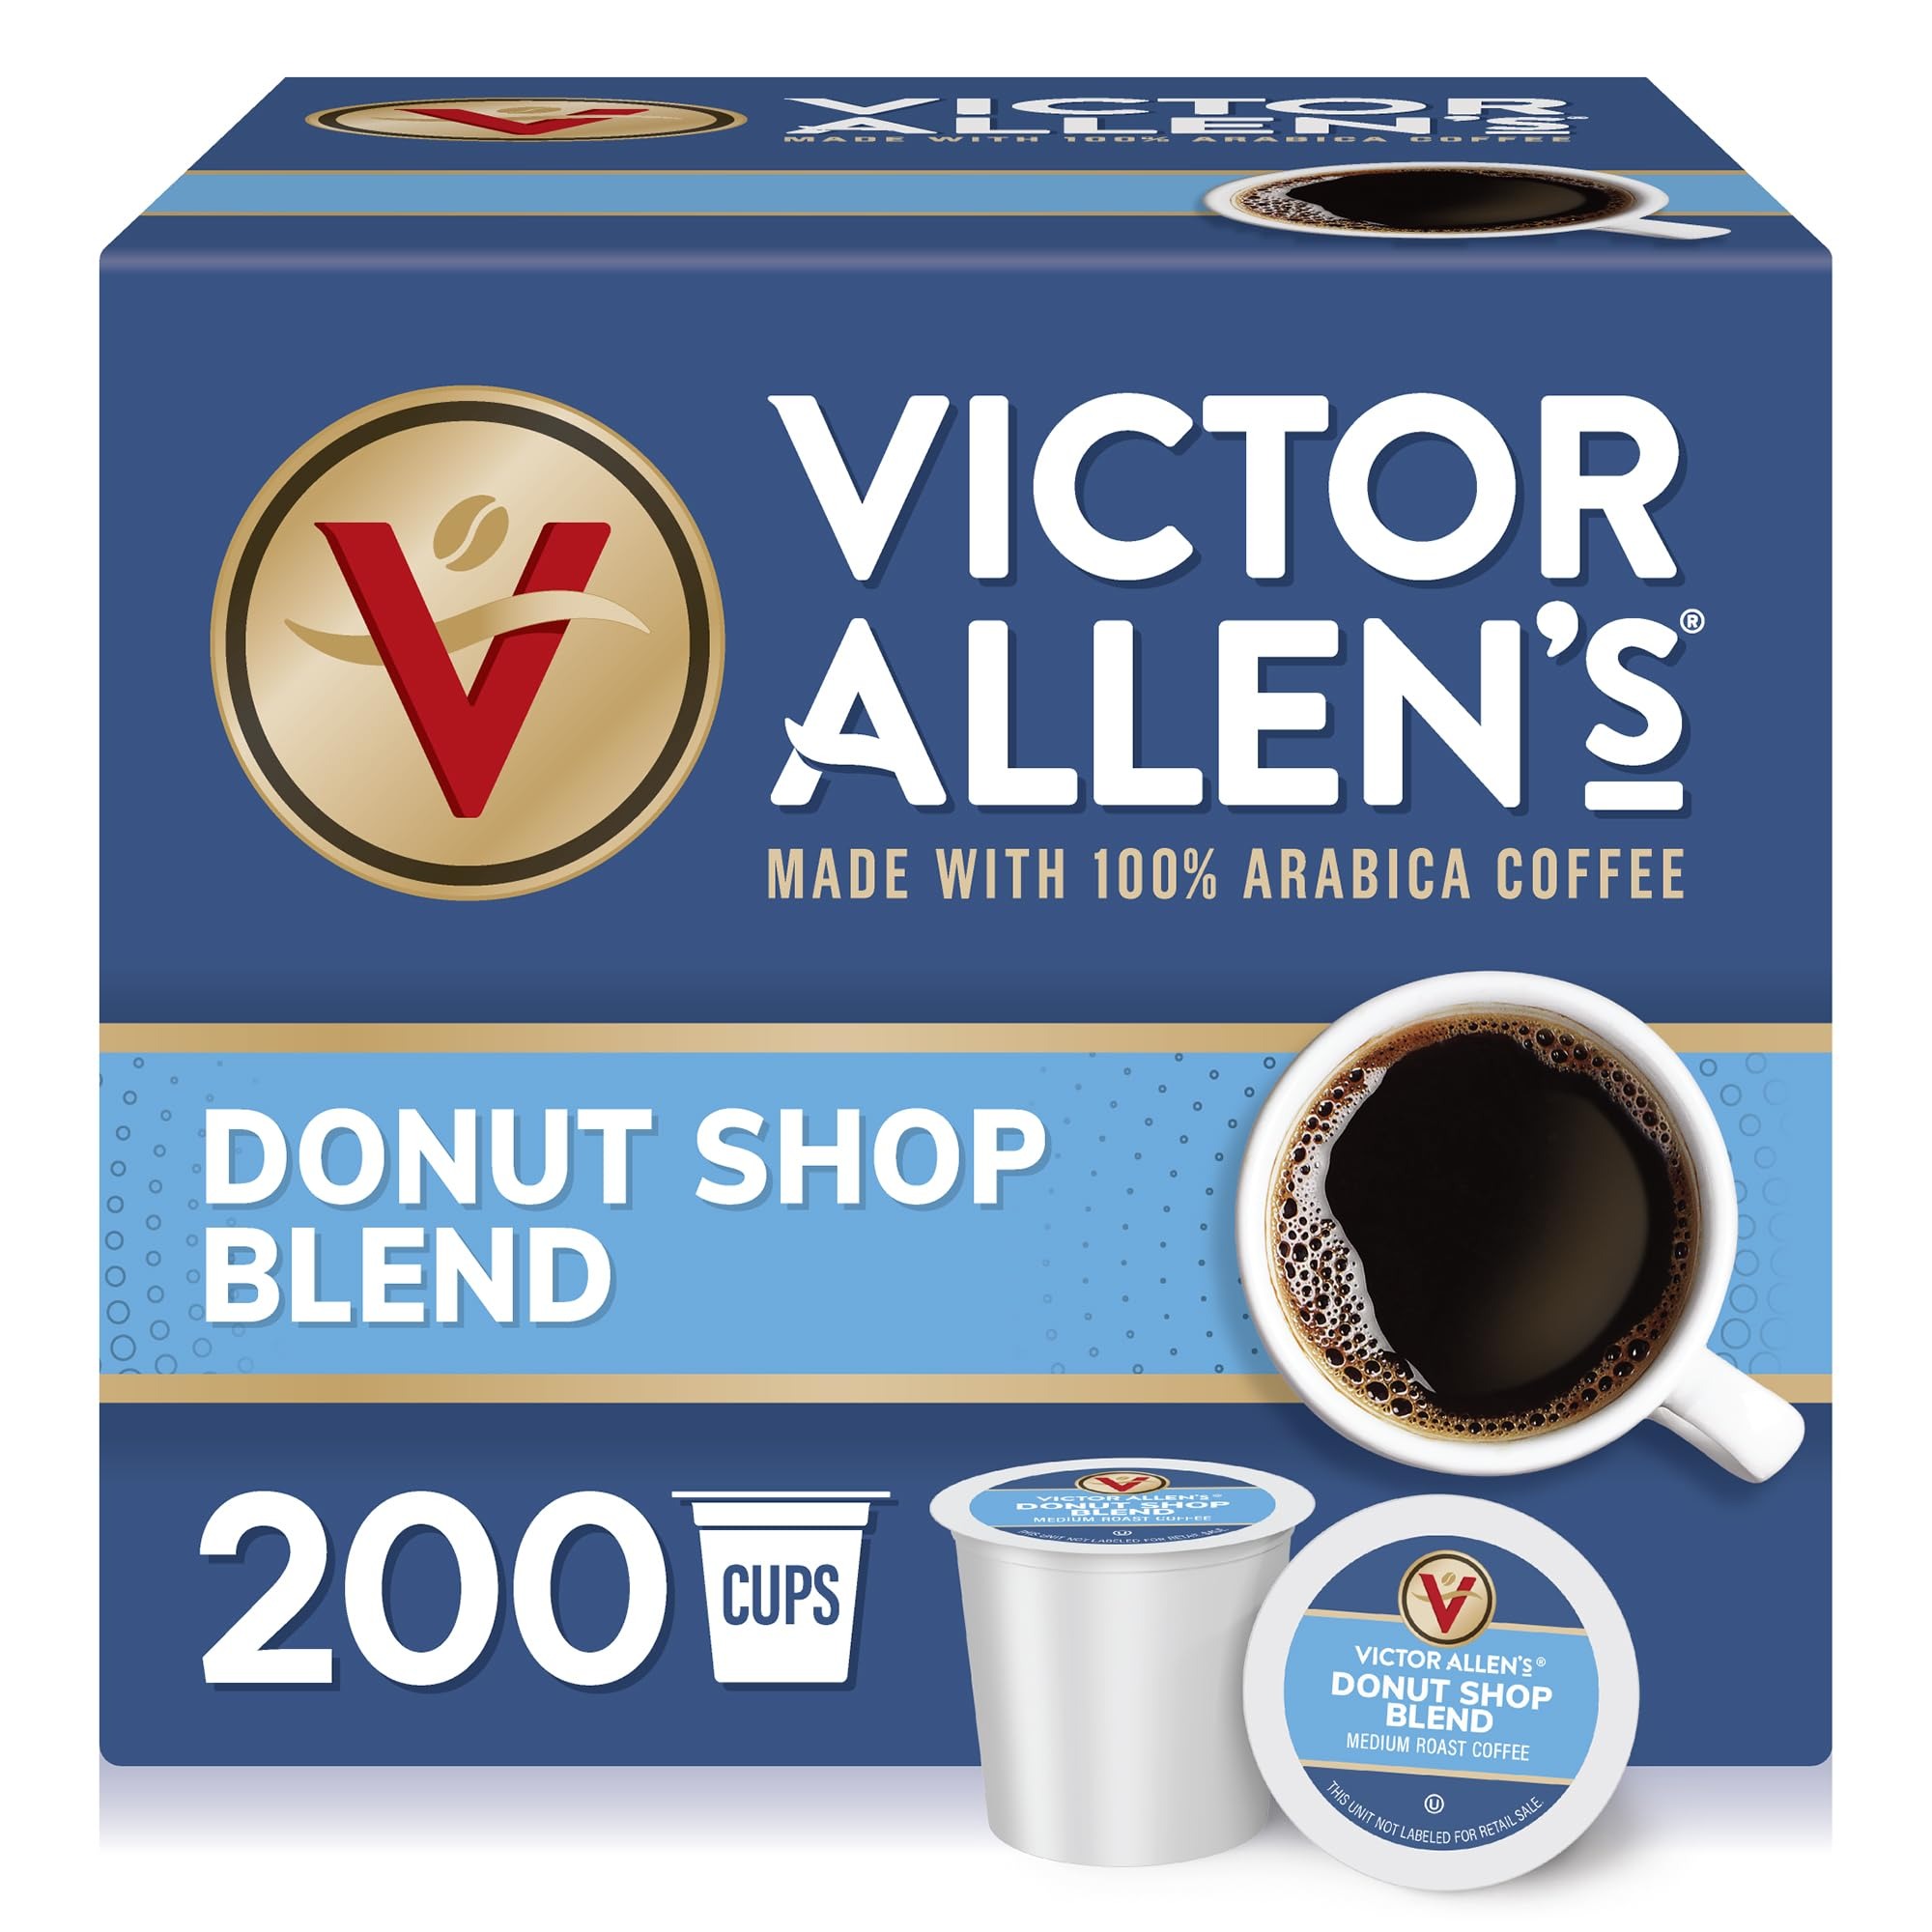
Item Name: Victor Allen's Coffee Donut Shop Blend, Medium Roast, 200 Count, Single Serve Coffee Pods for Keurig K-Cup Brewers
Bullet Point 1: Contains 1 box of 200 pods of Victor Allen's Donut Shop Blend Single Serve Coffee Pods (200 pods total)
Bullet Point 2: Roast and Flavor: Medium Roast. Full body, smooth and robust. A classic brew; sweet and smooth, striking the perfect balance between mellow and bold, to deliver just enough bite to brighten your day
Bullet Point 3: Victor Allen’s Coffee offers a wide selection of coffee choices from light, medium and dark roasts to everyday and seasonal flavors, in bagged, single serve and ready to drink.
Bullet Point 4: Brand Story: Since 1979 Victor Allen has been proud to bring you high quality, roaster fresh perfection. We source 100% Arabica beans from all over the world and use precision roasting techniques to guarantee the very best coffee
Bullet Point 5: This product is 100% Gluten Free, Non-GMO and certified Kosher-OU (Pareve).
Bullet Point 6: Brewing recommendations: Load your single serve cup into your brewer, next select the 8 fl oz setting on your brewer for best taste, press brew. To prevent dripping upon completion of brewing carefully tilt the single serve cup upon removal from your single serve coffee brewer. Enjoy your precision roasted Victor Allen’s Coffee!
Bullet Point 7: For use in all single serve coffee makers, including Keurig 2.0. Single Serve coffee pods for Keurig K-Cup Coffee makers. Keurig is a registered trademark of KEURIG GREEN MOUNTAIN, INC. K-Cups is a registered trademark of KEURIG GREEN MOUNTAIN, INC.
Bullet Point 8: Ingredients: 100% Arabica coffee
Bullet Point 9: Victor Allen's coffees range from 90-150 mgs per serving
Value: 200.0
Unit: Count

Price: 81.59